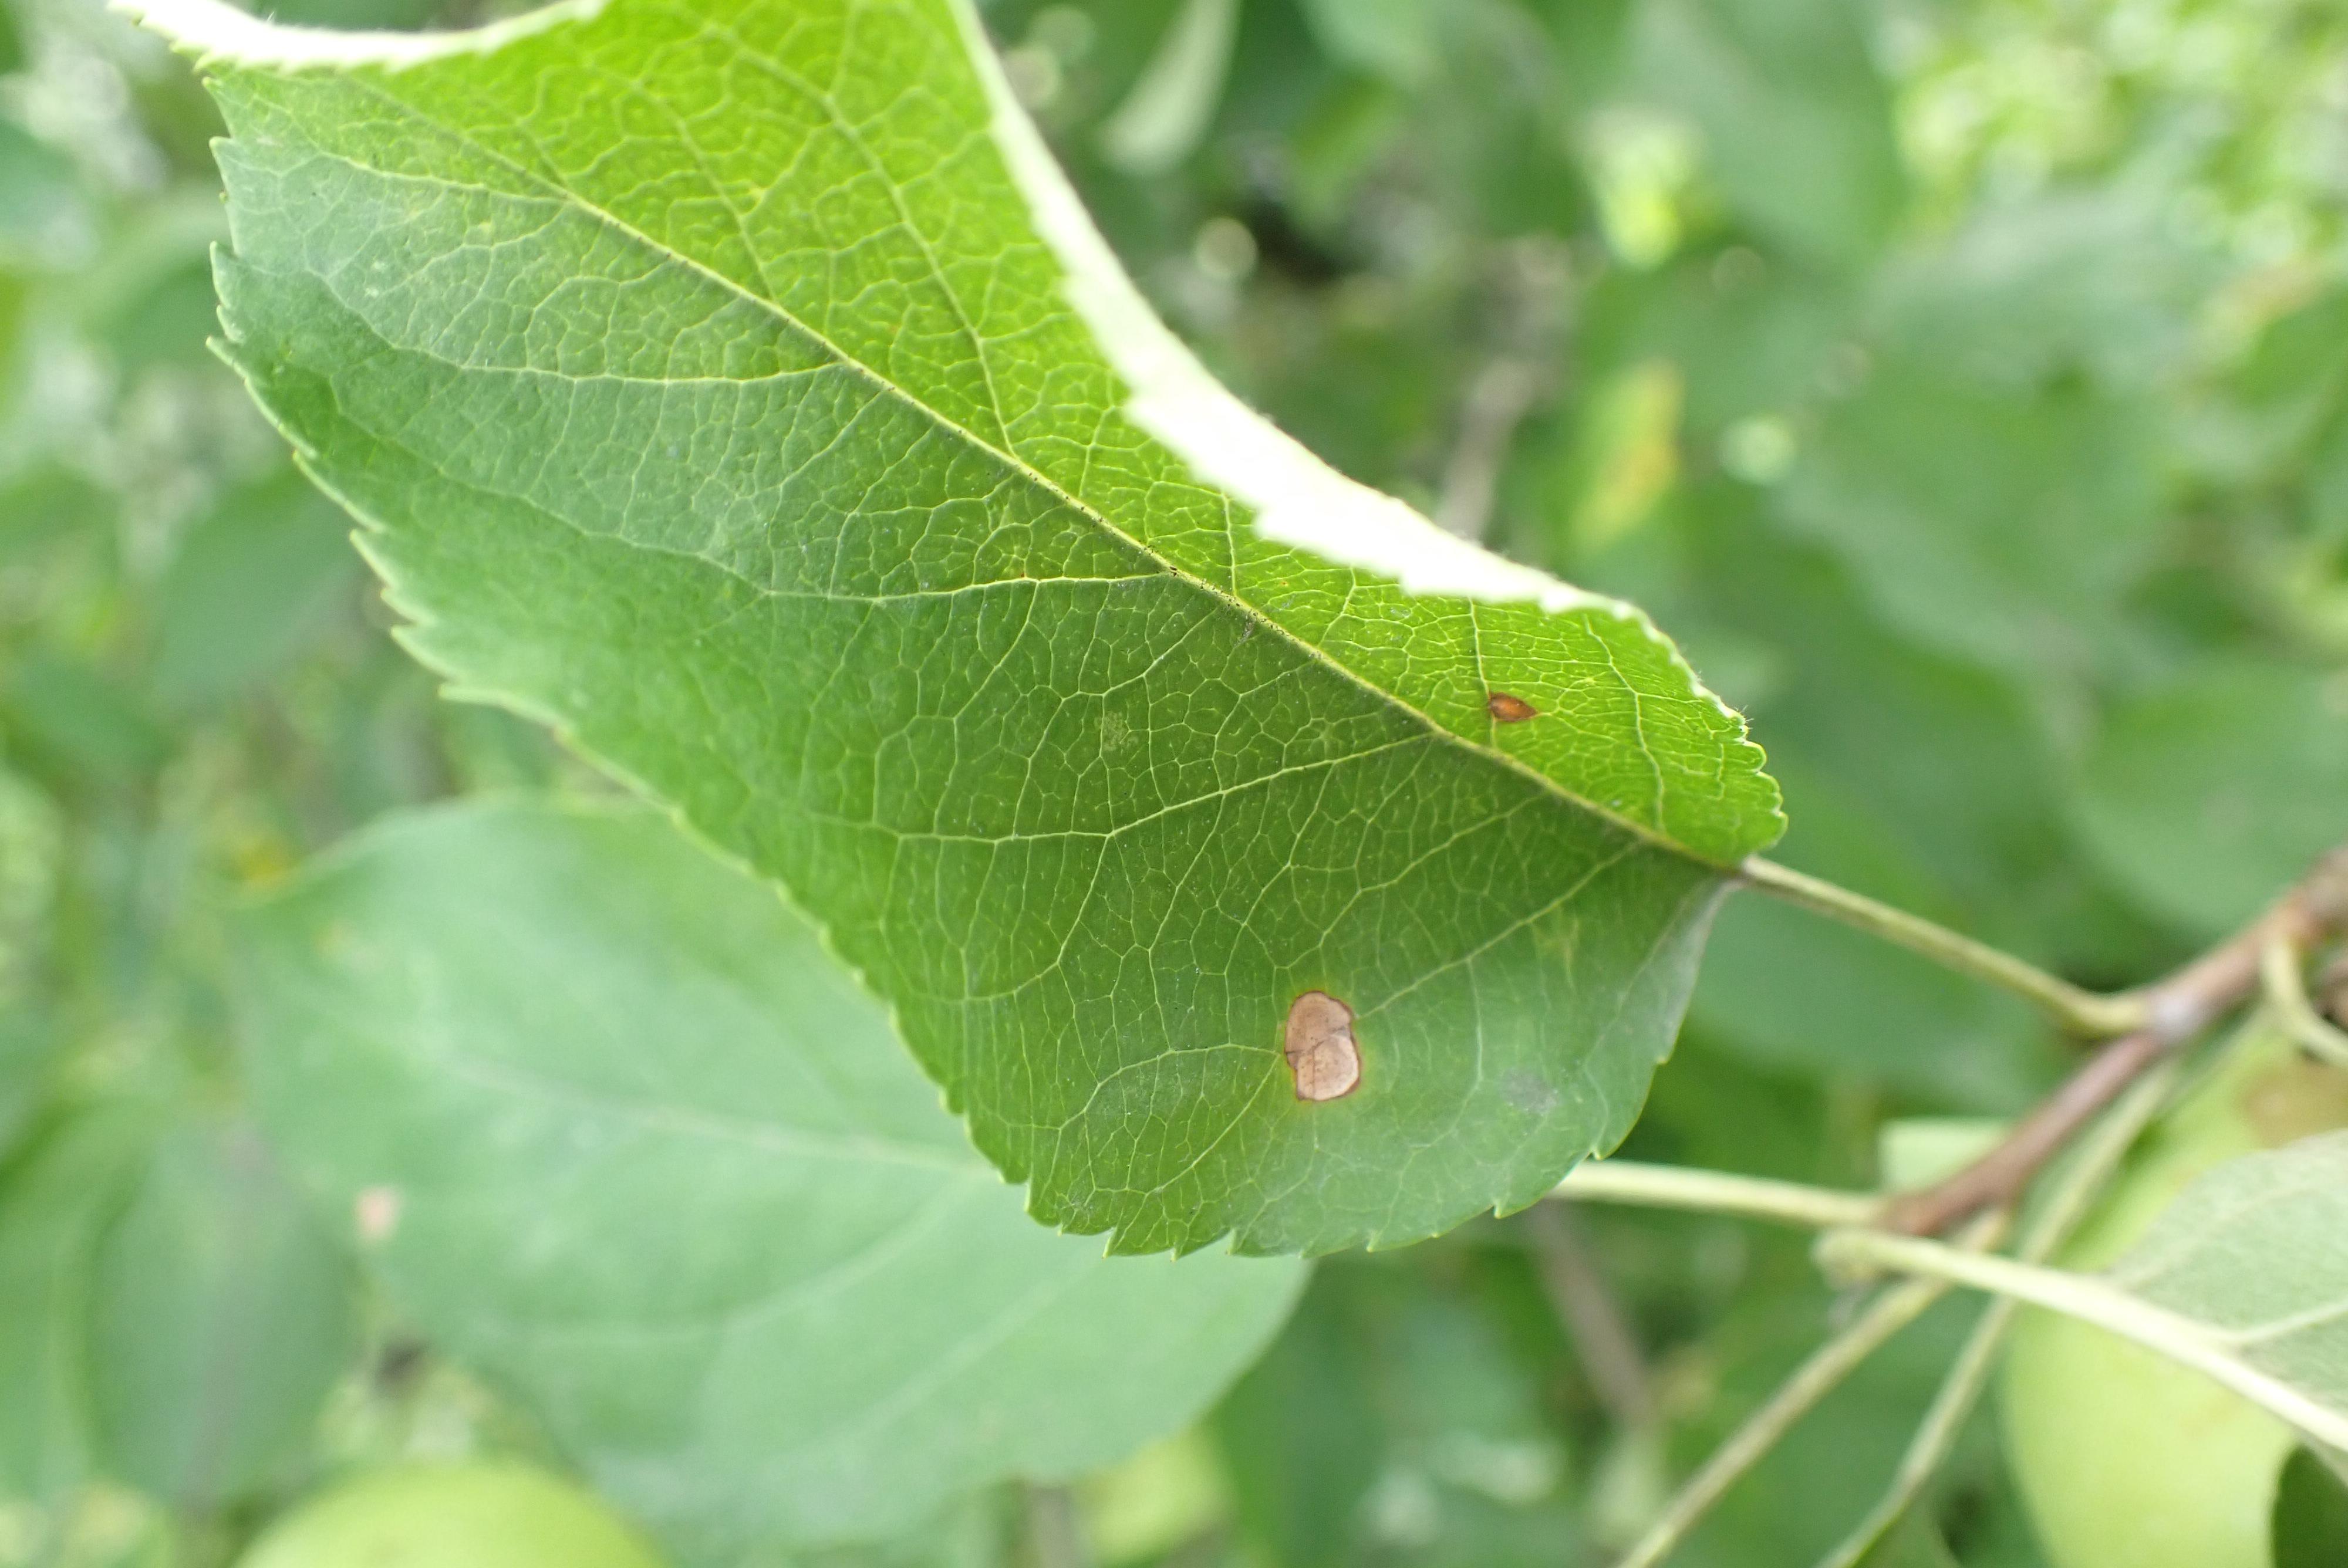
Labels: frog_eye_leaf_spot